Question: Please indicate a possible affordance area of motorcycle that can be used for sitting on
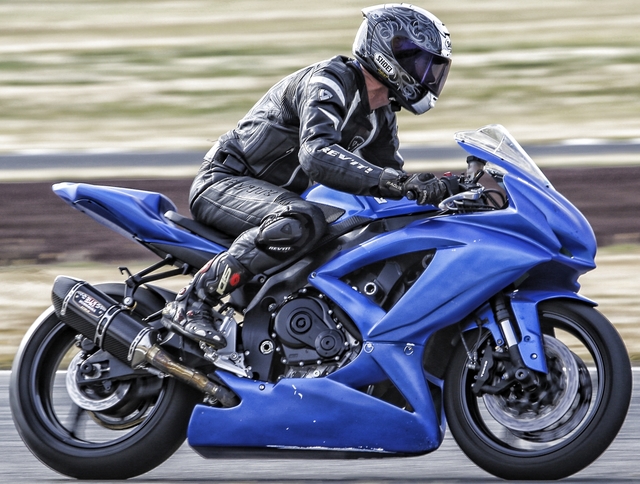
Answer: [168, 209, 313, 246]